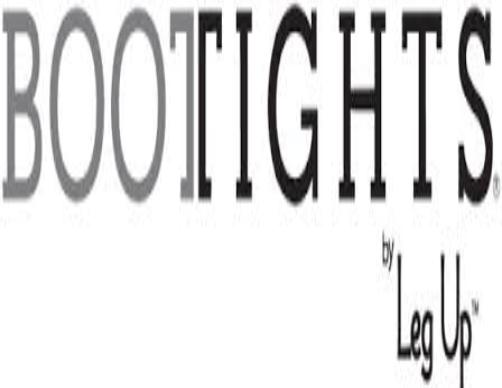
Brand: Bootights
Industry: Clothes